Ff phages

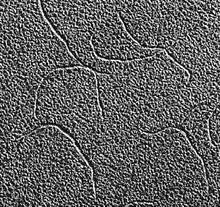
Shadowed electron micrograph of unaligned phage

Ff phages (for F specific filamentous phages) is a group of almost identical filamentous phage (genus "Inovirus") including phages f1, fd, M13 and ZJ/2, which infect bacteria bearing the F fertility factor. The virion (virus particle) is a flexible filament measuring about 6 by 900 nm, comprising a cylindrical protein tube protecting a single-stranded circular DNA molecule at its core. The phage codes for only 11 gene products, and is one of the simplest viruses known. It has been widely used to study fundamental aspects of molecular biology. George Smith and Greg Winter used f1 and fd for their work on phage display for which they were awarded a share of the 2018 Nobel Prize in Chemistry. Early experiments on Ff phages used M13 to identify gene functions, and M13 was also developed as a cloning vehicle, so the name M13 is sometimes used as an informal synonym for the whole group of Ff phages.